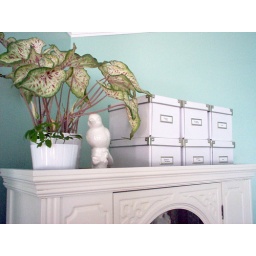
Recipe boxes (no space in the teeny tiny kitchen), elephant ear plant, tiny tropical and bird figurine.